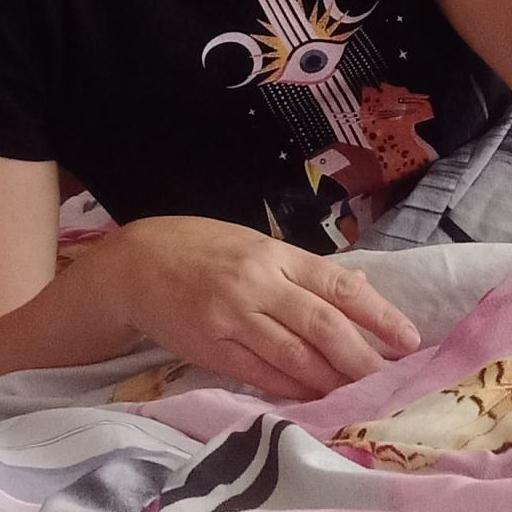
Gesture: no_gesture